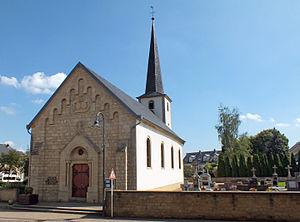
Limpach est une section de la commune luxembourgeoise de Reckange-sur-Mess située dans le canton d'Esch-sur-Alzette.